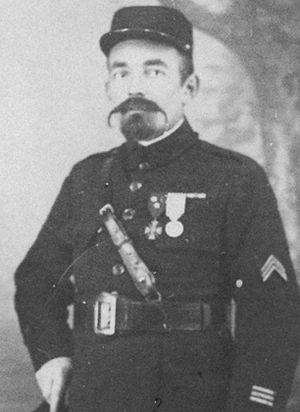
Jules Chaperon, dit l’abbé Chaperon, né à Saint-Georges-d'Espéranche le 8 mai 1877 et mort à Grasse le 14 juin 1951, est un prêtre catholique français, aumônier militaire, qui a fondé l’orphelinat Notre Montagne et un hôpital militaire auxiliaire à La Martre.
Le lycée Alphonse de Lamartine ou Institution Lamartine, anciennement collège de Belley, est un établissement scolaire situé à Belley, dans le département l'Ain.